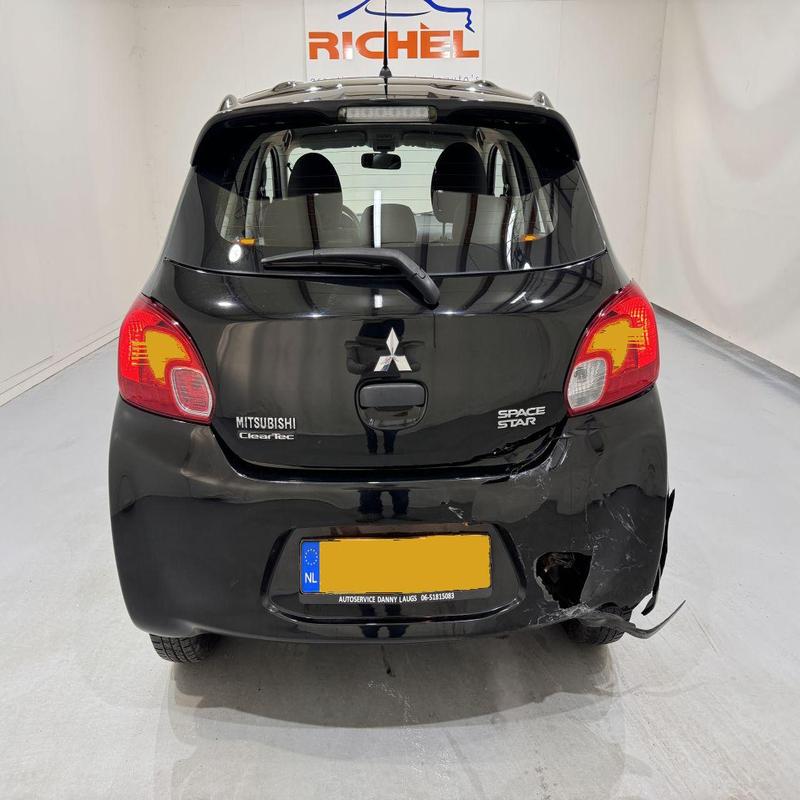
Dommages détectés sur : aile arrière droite, malle, pare-choc arrière, plaque d'immatriculation arrière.
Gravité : majeur